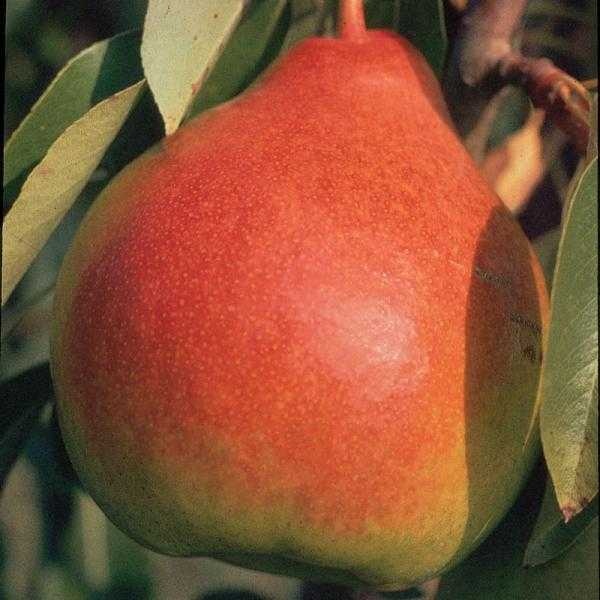
Label: Pear